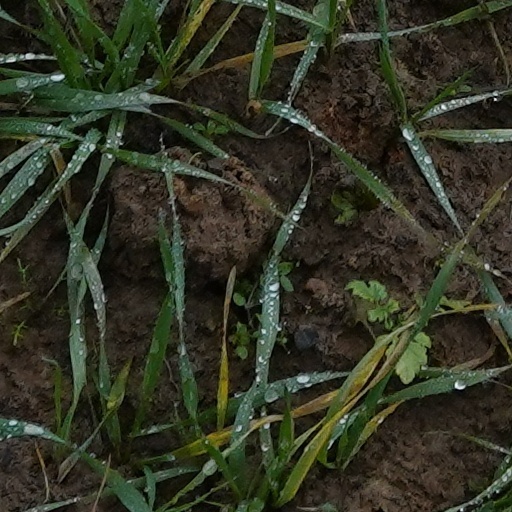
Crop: wheat